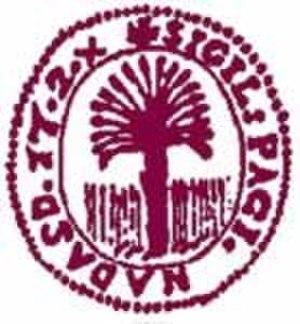
Mecseknádasd est un village et une commune du comitat de Baranya en Hongrie.